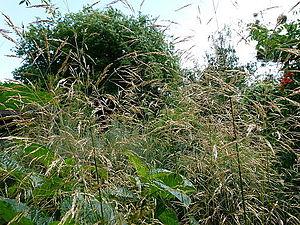
Deschampsia cespitosa